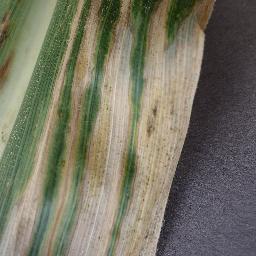
Label: Corn_(Maize)___Northern_Leaf_Blight